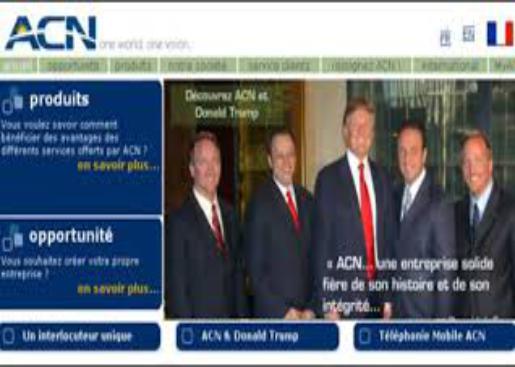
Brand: ACN
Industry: Others